Bhopal

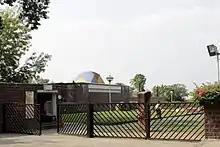
Bharat Bhavan Bhopal

Bhopal Municipal Corporation (BMC) is the urban civic body which oversees the needs of Bhopal city. The municipal corporation follows guidelines under the Madhya Pradesh Municipal Corporation Act, 1956, as well as the Madhya Pradesh Municipalities Act, 1961. In 2015, Kolar Municipal Corporation merged with it, after having been split from it earlier. In 2019, it was announced that the corporation would be split again and a proposal was put forth to the urban administration and housing department, which was criticised by the mayor-in-council. It also proposed for indirect election of the mayor.